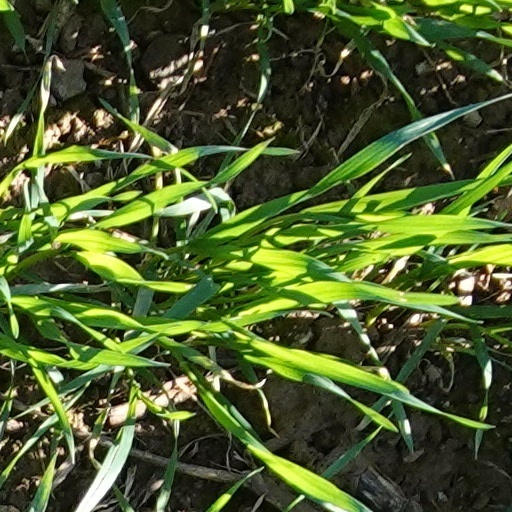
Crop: wheat